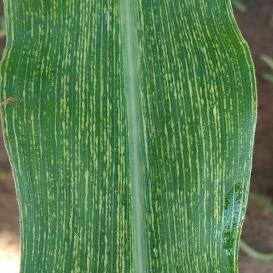
Crop: Maize
Condition: stripe-d